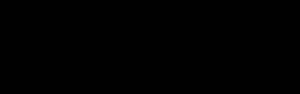
La Fémis
Skolens logo.
La Fémis er en offentlig uddannelsesinstitution beliggende i Paris og den førende filmskole i Frankrig. FÉMIS er et akronym for Fondation Européenne pour les Métiers de l’Image et du Son.